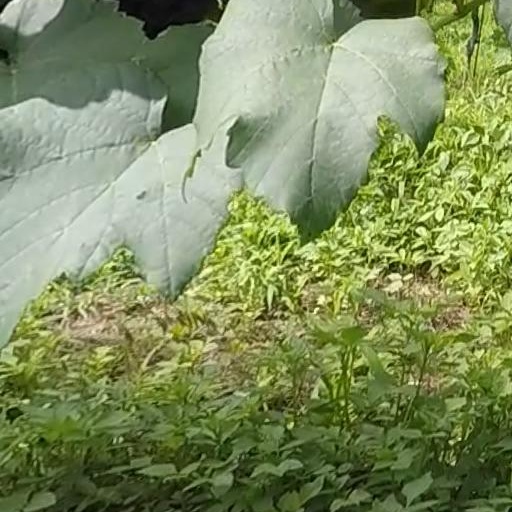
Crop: grape